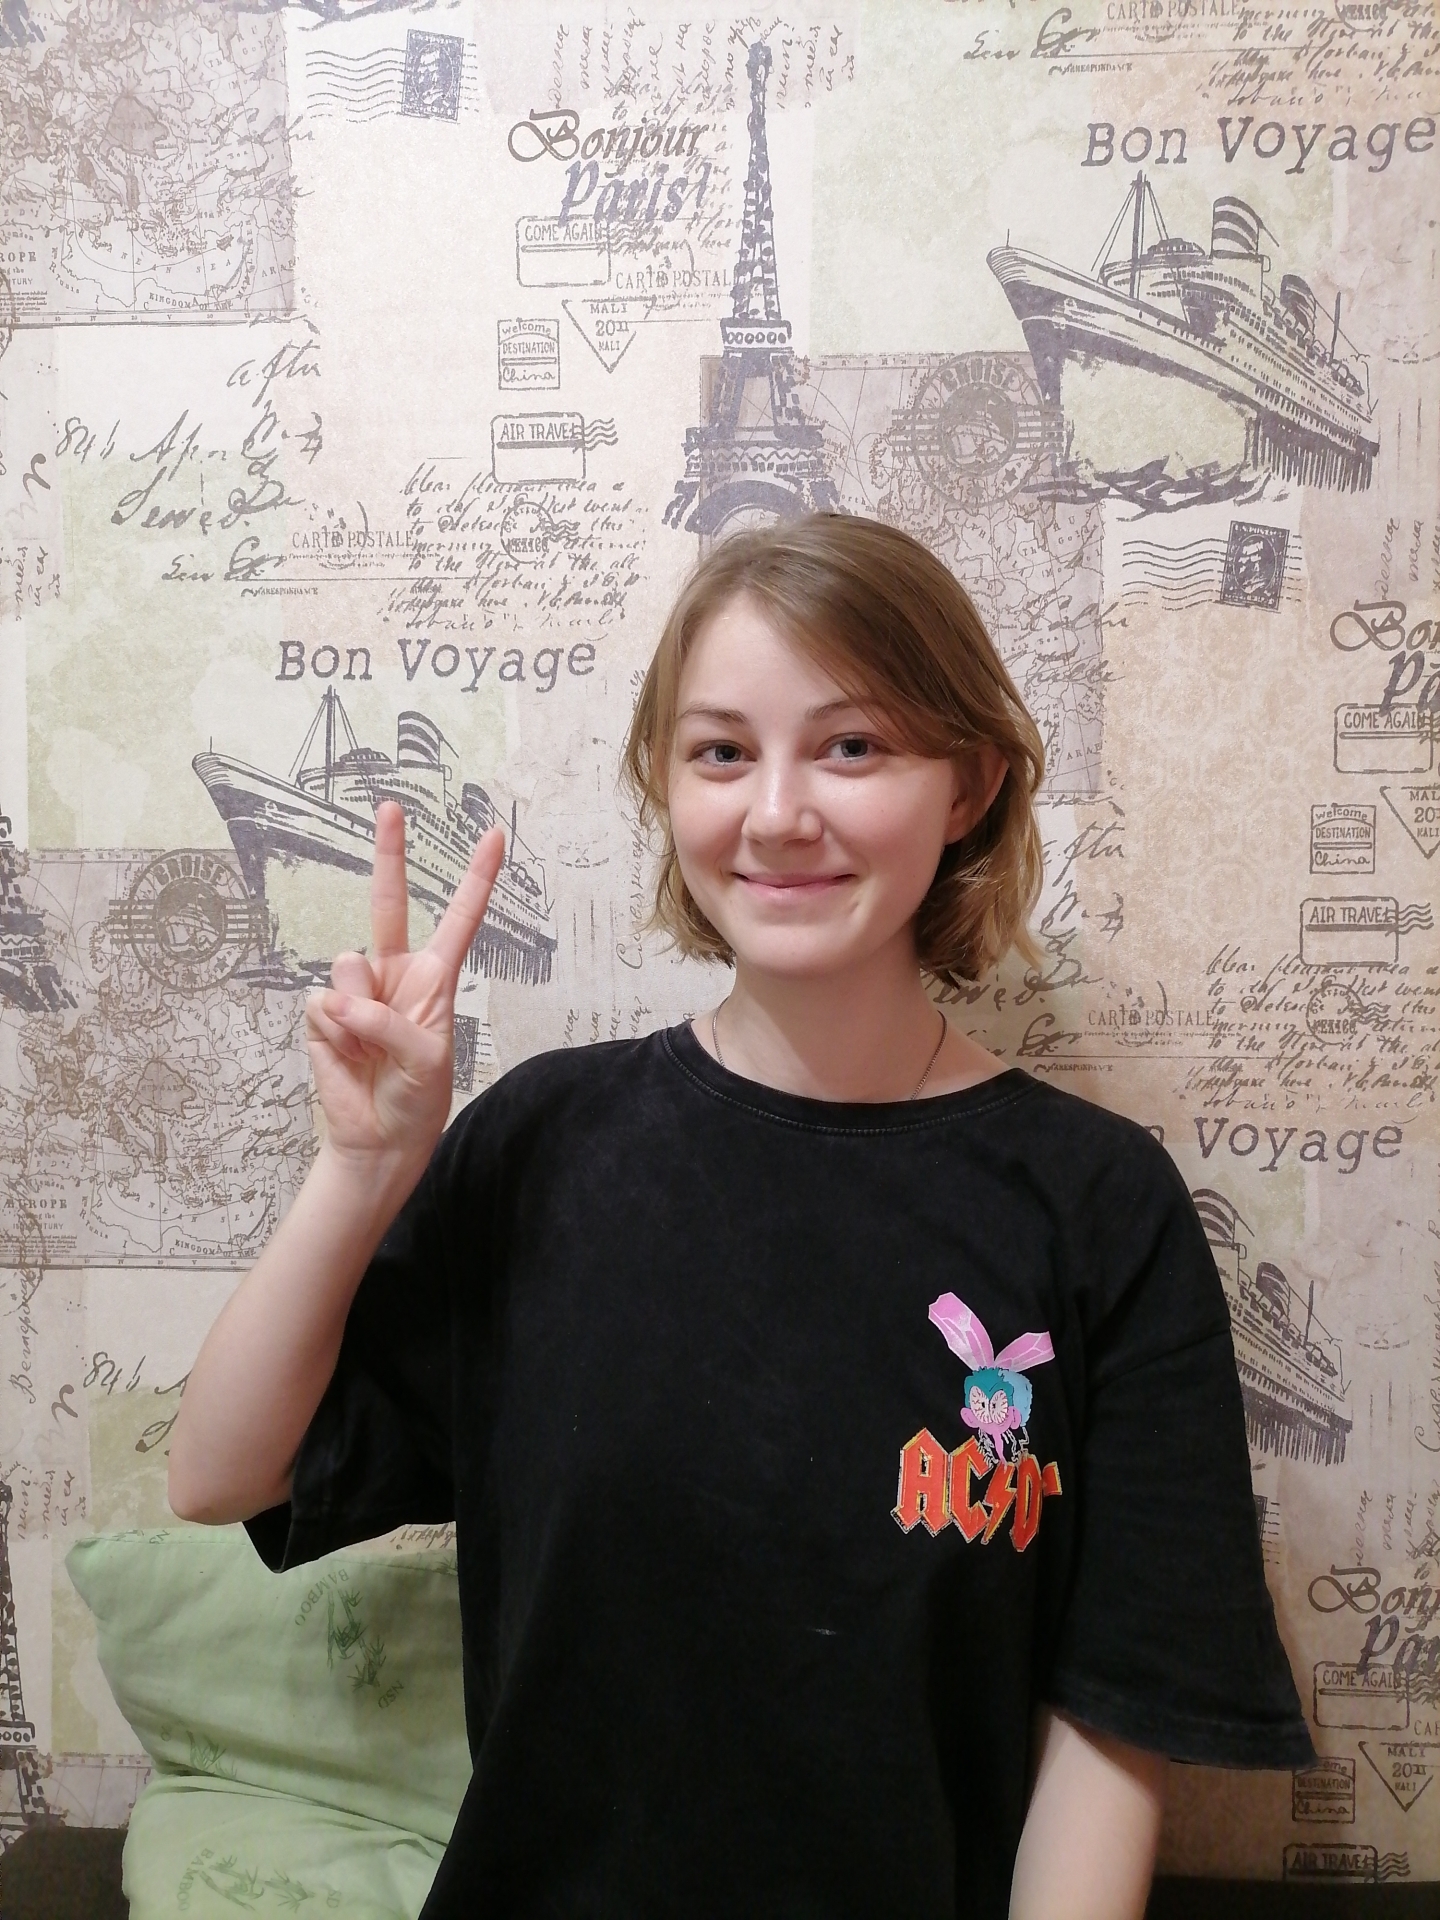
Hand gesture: peace